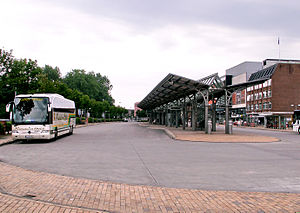
AktivBus
Busstation ved Søndergaardender
AktivBus er et kommunalt trafikselskab, der dækker bustrafikken i Flensborg og Harreslev med flere buslinjer og cirka 9 mio. passagerer om året. AktivBus fungerer som datterselskab til byens værker.